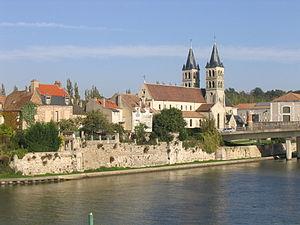
L’Île Saint-Étienne est une île française de la Seine située au centre de la ville de Melun au sud-est de la région parisienne.
Melun est une commune française située dans le département de Seine-et-Marne en région Île-de-France. Elle est le siège de la préfecture et la troisième ville la plus peuplée du département après Meaux et Chelles et avant Pontault-Combault.